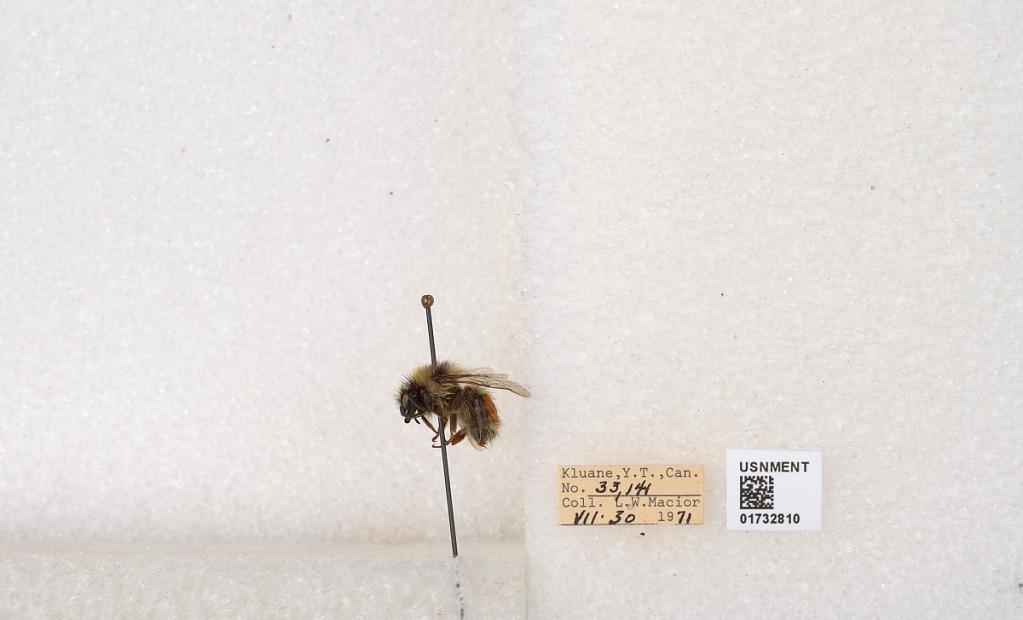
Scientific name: Bombus (Pyrobombus) sylvicola Kirby
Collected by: L. Macior
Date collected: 1971-7-30
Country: Canada
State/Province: Yukon Teritory
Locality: Kluane National Park and Reserve
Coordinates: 60.7493, -139.504